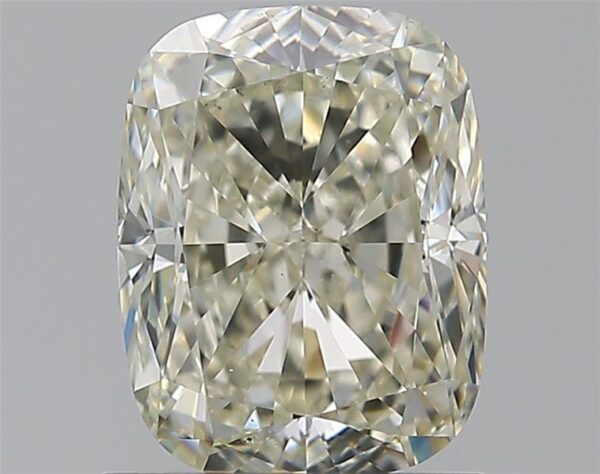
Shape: cushion
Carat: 1.5
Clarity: VS2
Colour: M
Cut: VG
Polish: EX
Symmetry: EX
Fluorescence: M
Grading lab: GIA
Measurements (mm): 7.27 x 5.64 x 4.04